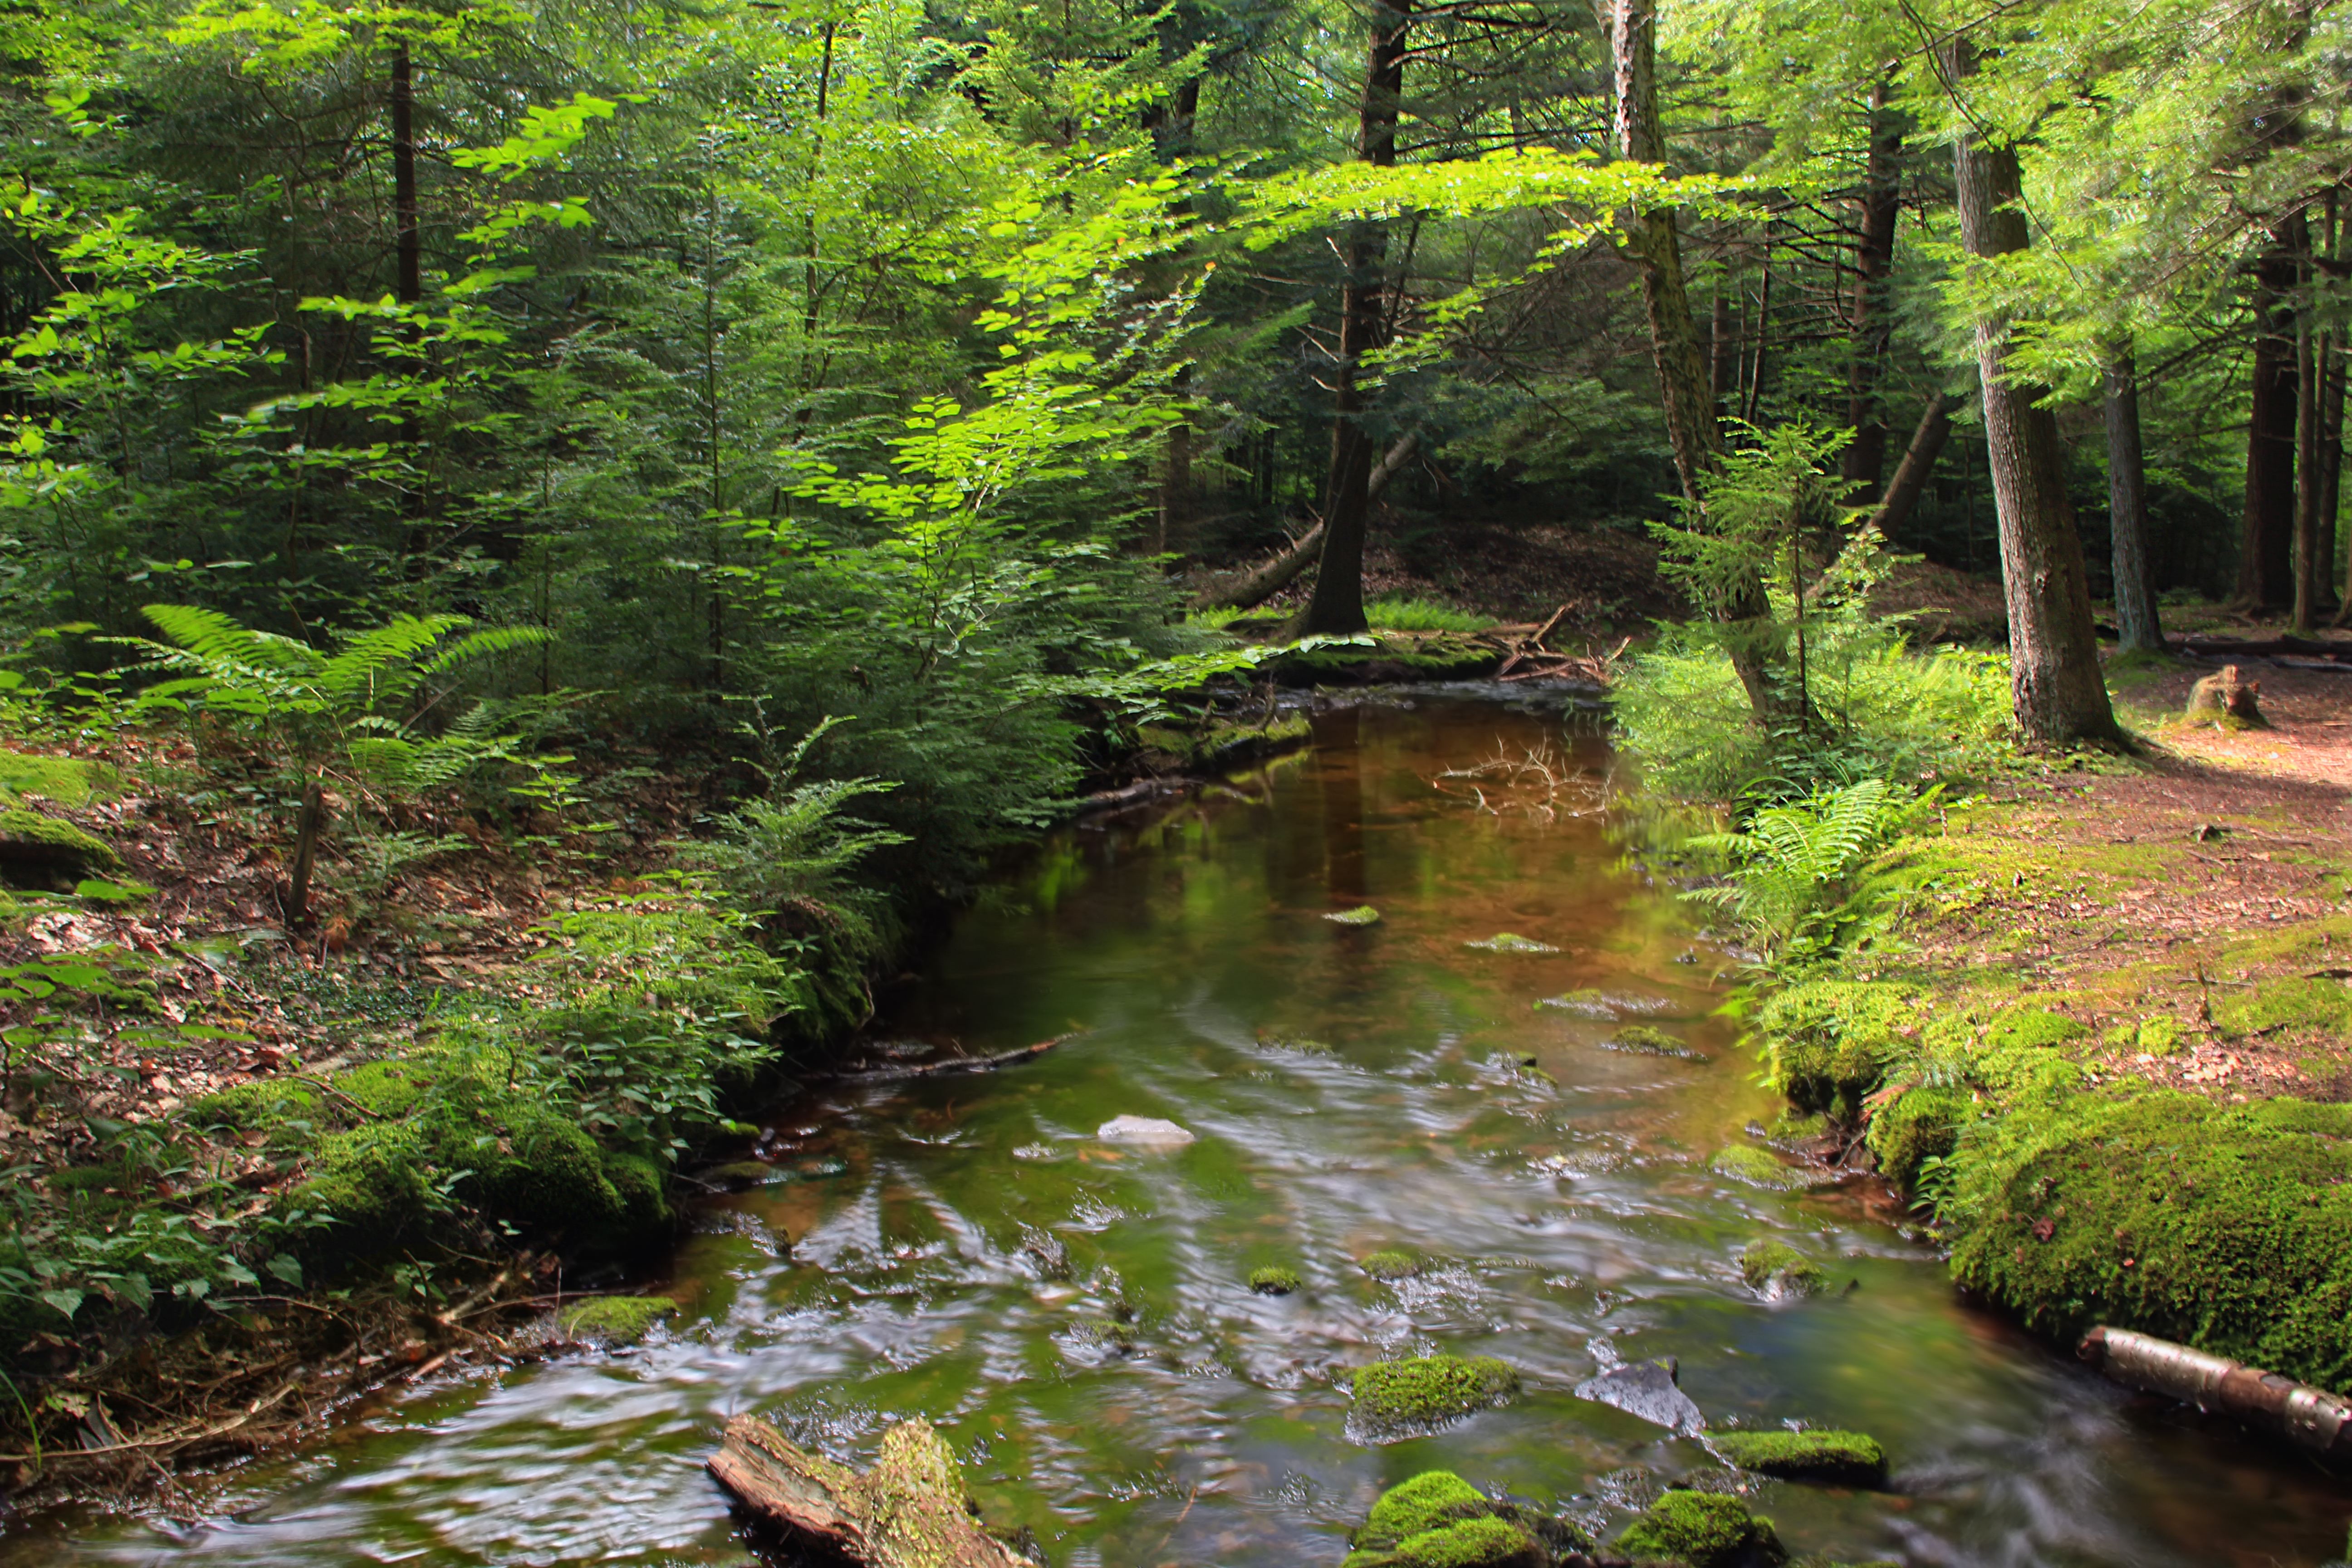
tree, forest, creek, wilderness, hiking, trail, river, summer, moss, stream, jungle, body of water, trees, rocks, creativecommons, vegetation, rainforest, poconos, wetland, headwaters, palustrine, hemlocks, easternhemlocks, tsugacanadensis, pennsylvania, lackawannacounty, lackawannastateforest, pinchotstateforest, pinchottrail, paintercreektrail, woodland, habitat, ecosystem, watercourse, nature reserve, paintercreek, biome, old growth forest, natural environment, geographical feature, riparian forest